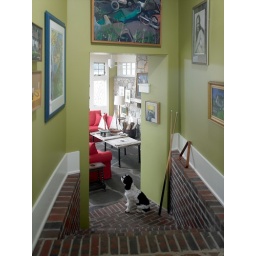
Billiard Room temperature is controlled by the insulating sedums and grass roof